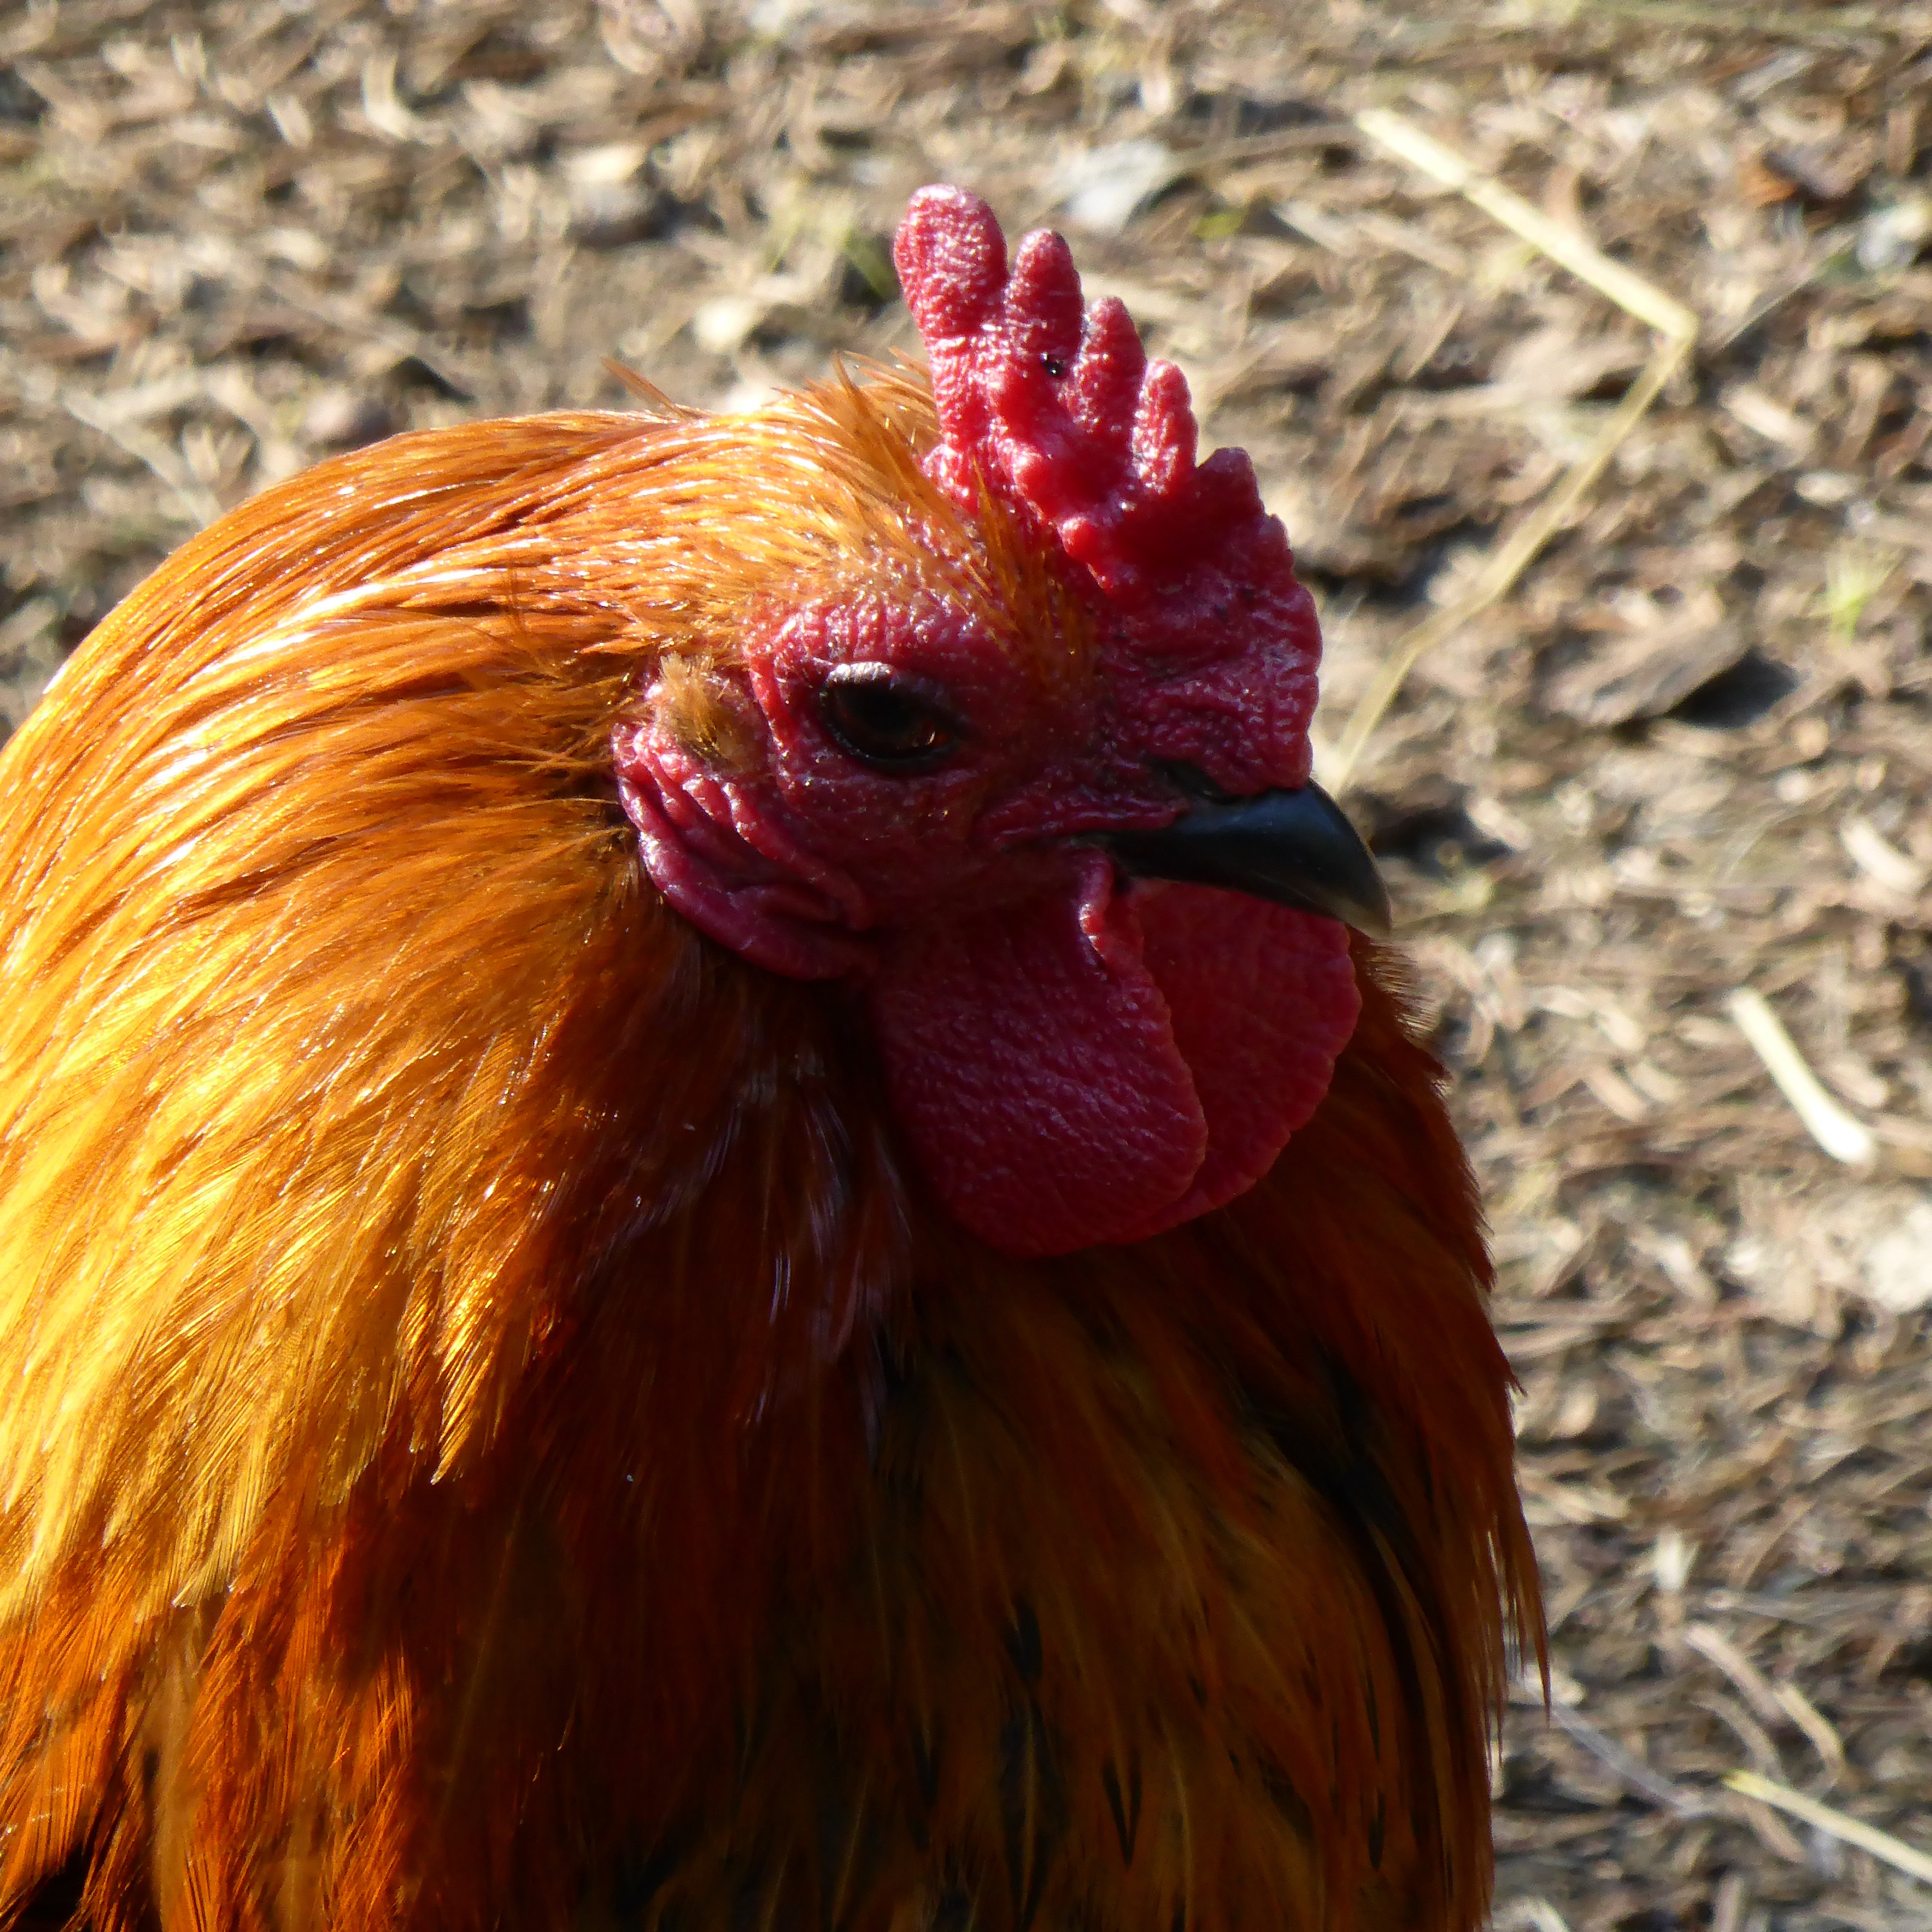
bird, animal, male, spring, red, beak, livestock, close, chicken, fowl, fauna, rooster, plumage, poultry, close up, eye, galliformes, head, vertebrate, bill, hahn, wildlife photography, cockscomb, phasianidae, comb, gockel, cocks, comb teeth